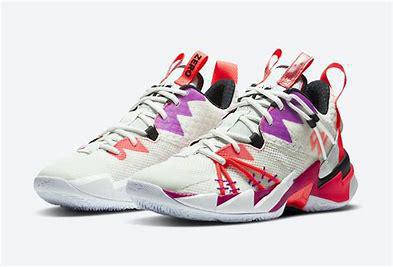
Brand: Jordan
Model: Why Not ZER0 3